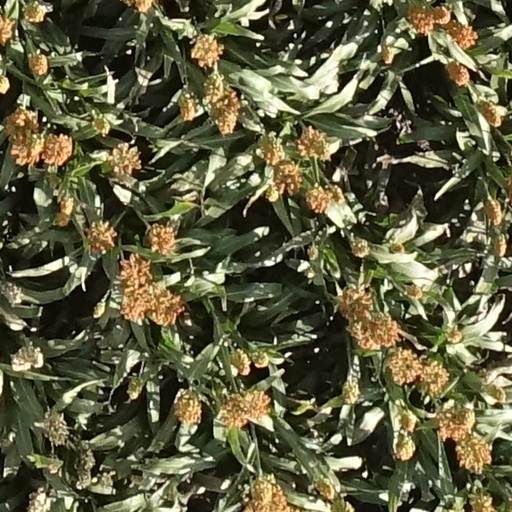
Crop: sorghum